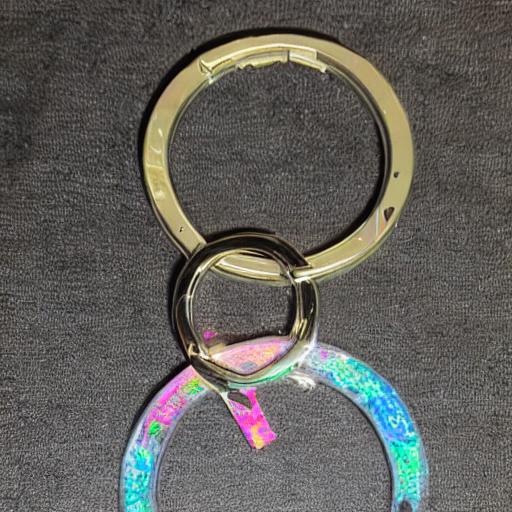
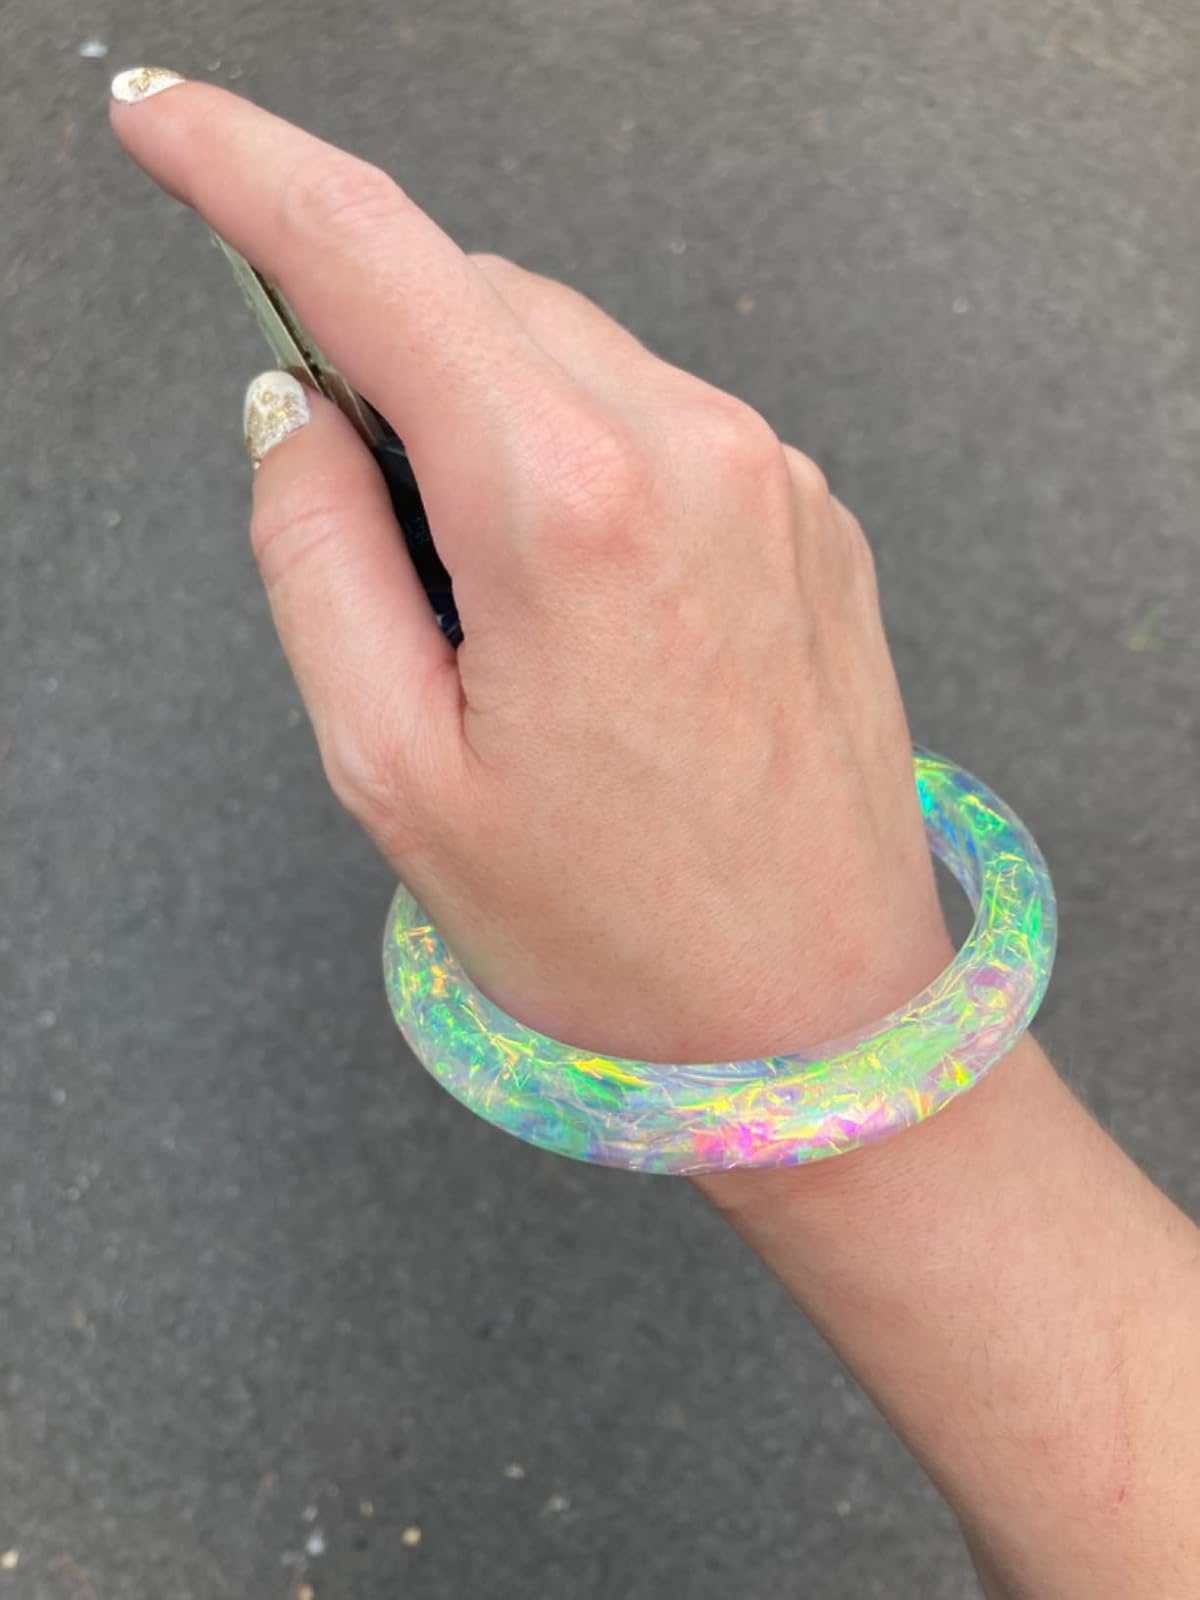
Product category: accessories_keychain
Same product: no